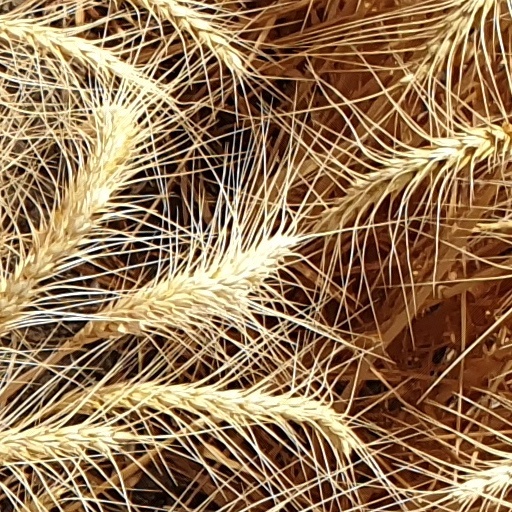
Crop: wheat